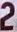
Number: 2